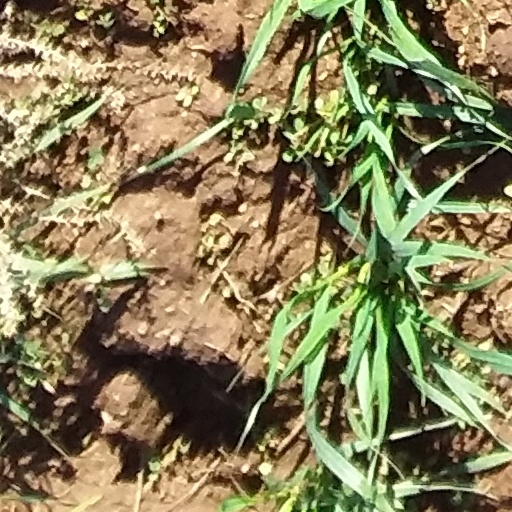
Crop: wheat